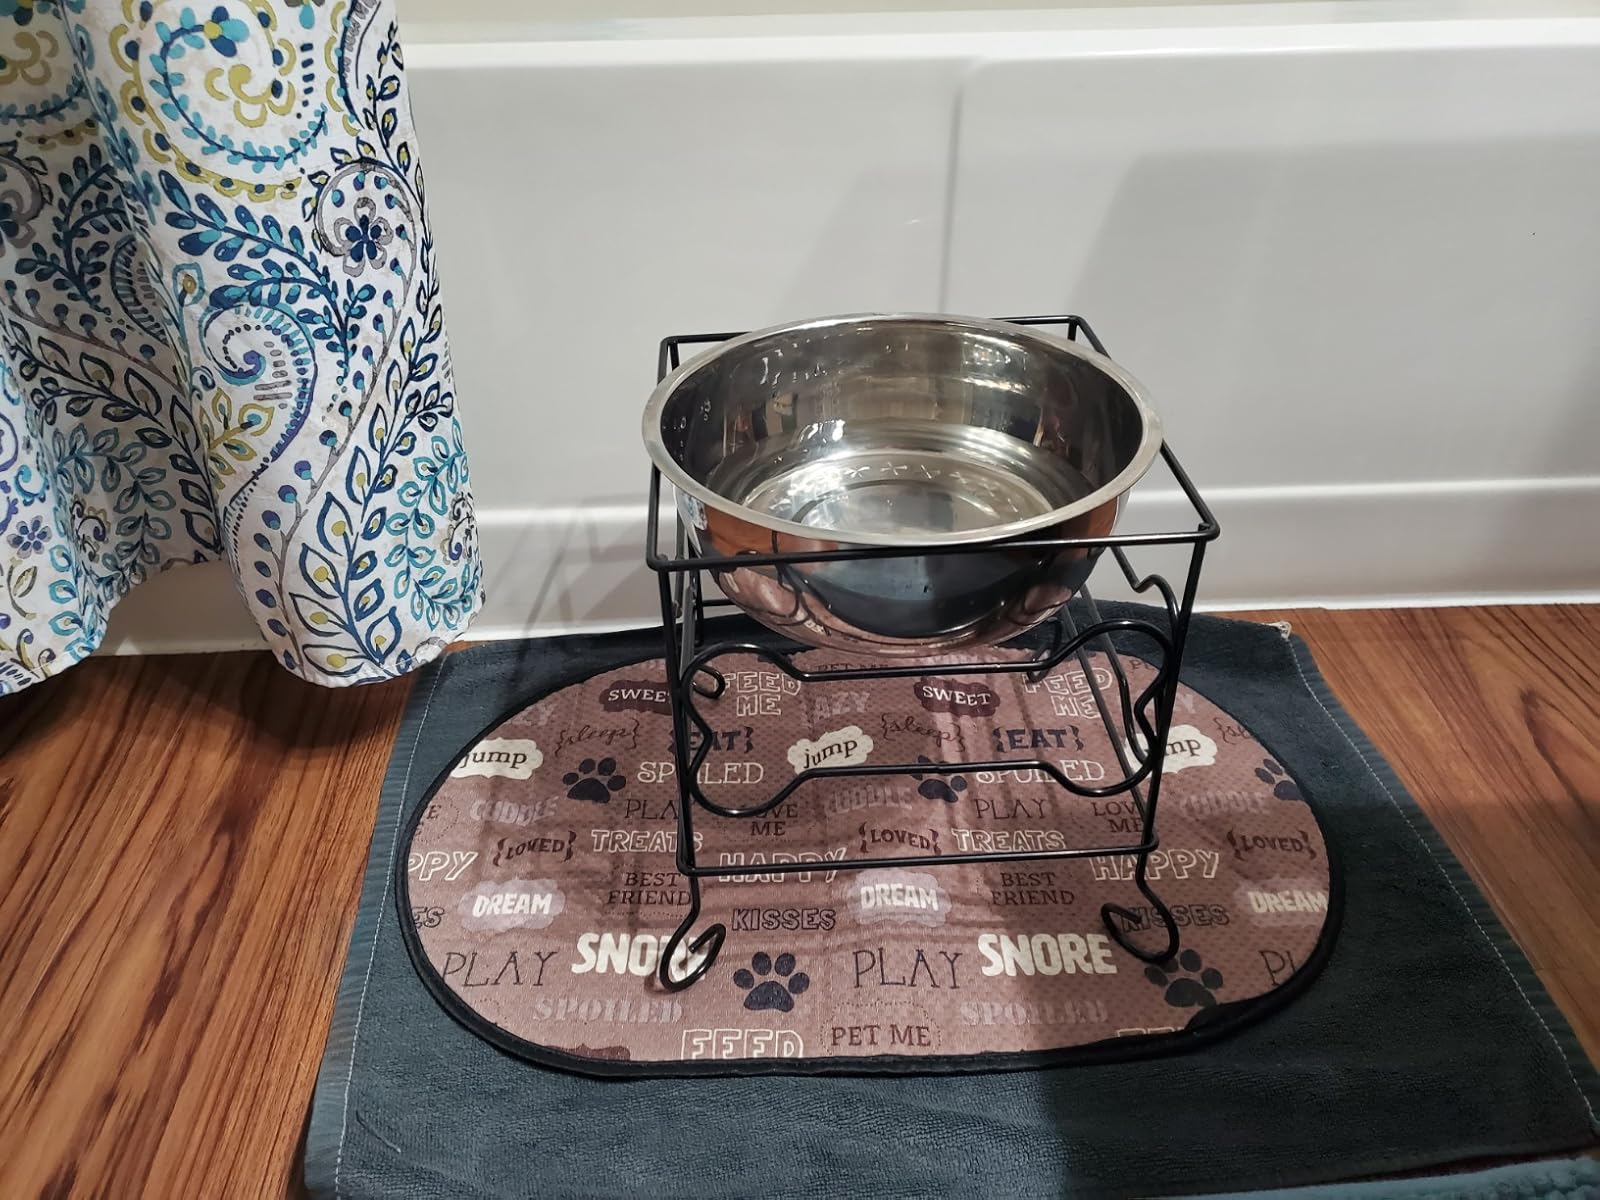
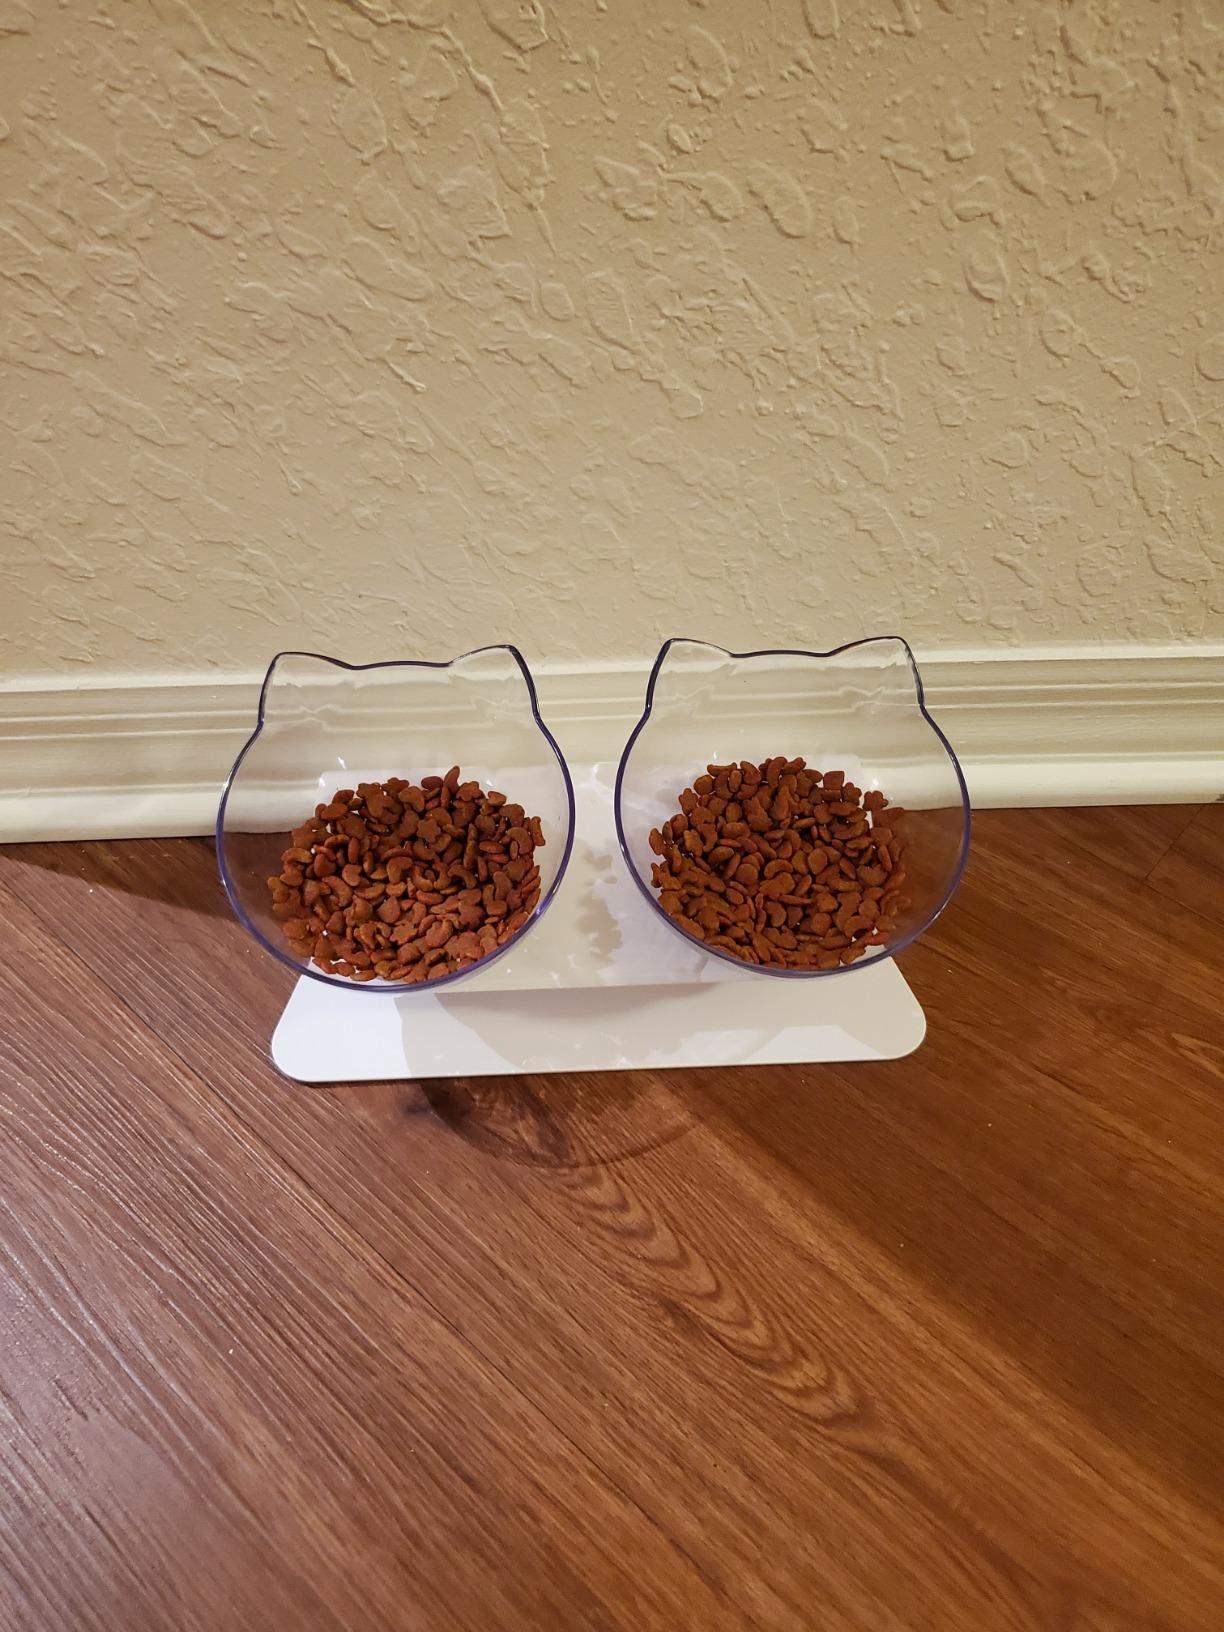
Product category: items_bowl
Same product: no